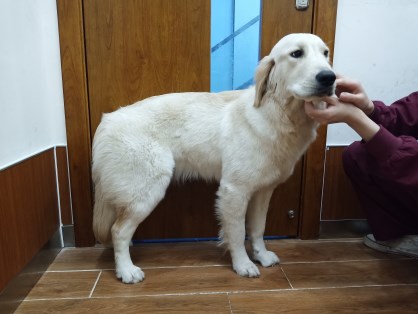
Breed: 5355-n000126-golden_retriever